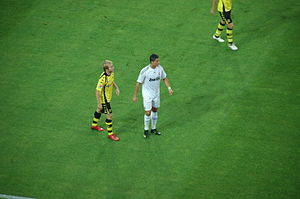
Cristiano Ronaldo / Klubkarriere / Manchester United / 2008–2009
Ronaldo i Real Madrid-trøjen i CL-kamp mod Dortmund, 19. august 2009
Cristiano Ronaldo dos Santos Aveiro er en portugisisk fodboldspiller, der spiller for den italienske Serie A-klub Juventus F.C. samt for det portugisiske fodboldlandshold.